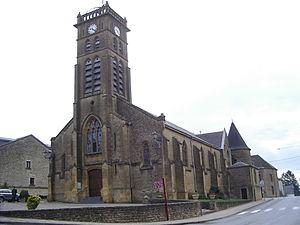
Eglise fortifiée (façade)-Vivier-au-Court-Ardennes-France
L’église Saint-Éloi-des-fonderies est une église catholique fortifiée édifiée en l'honneur de saint Éloi des Fonderies et est située à Vivier-au-Court, en France.